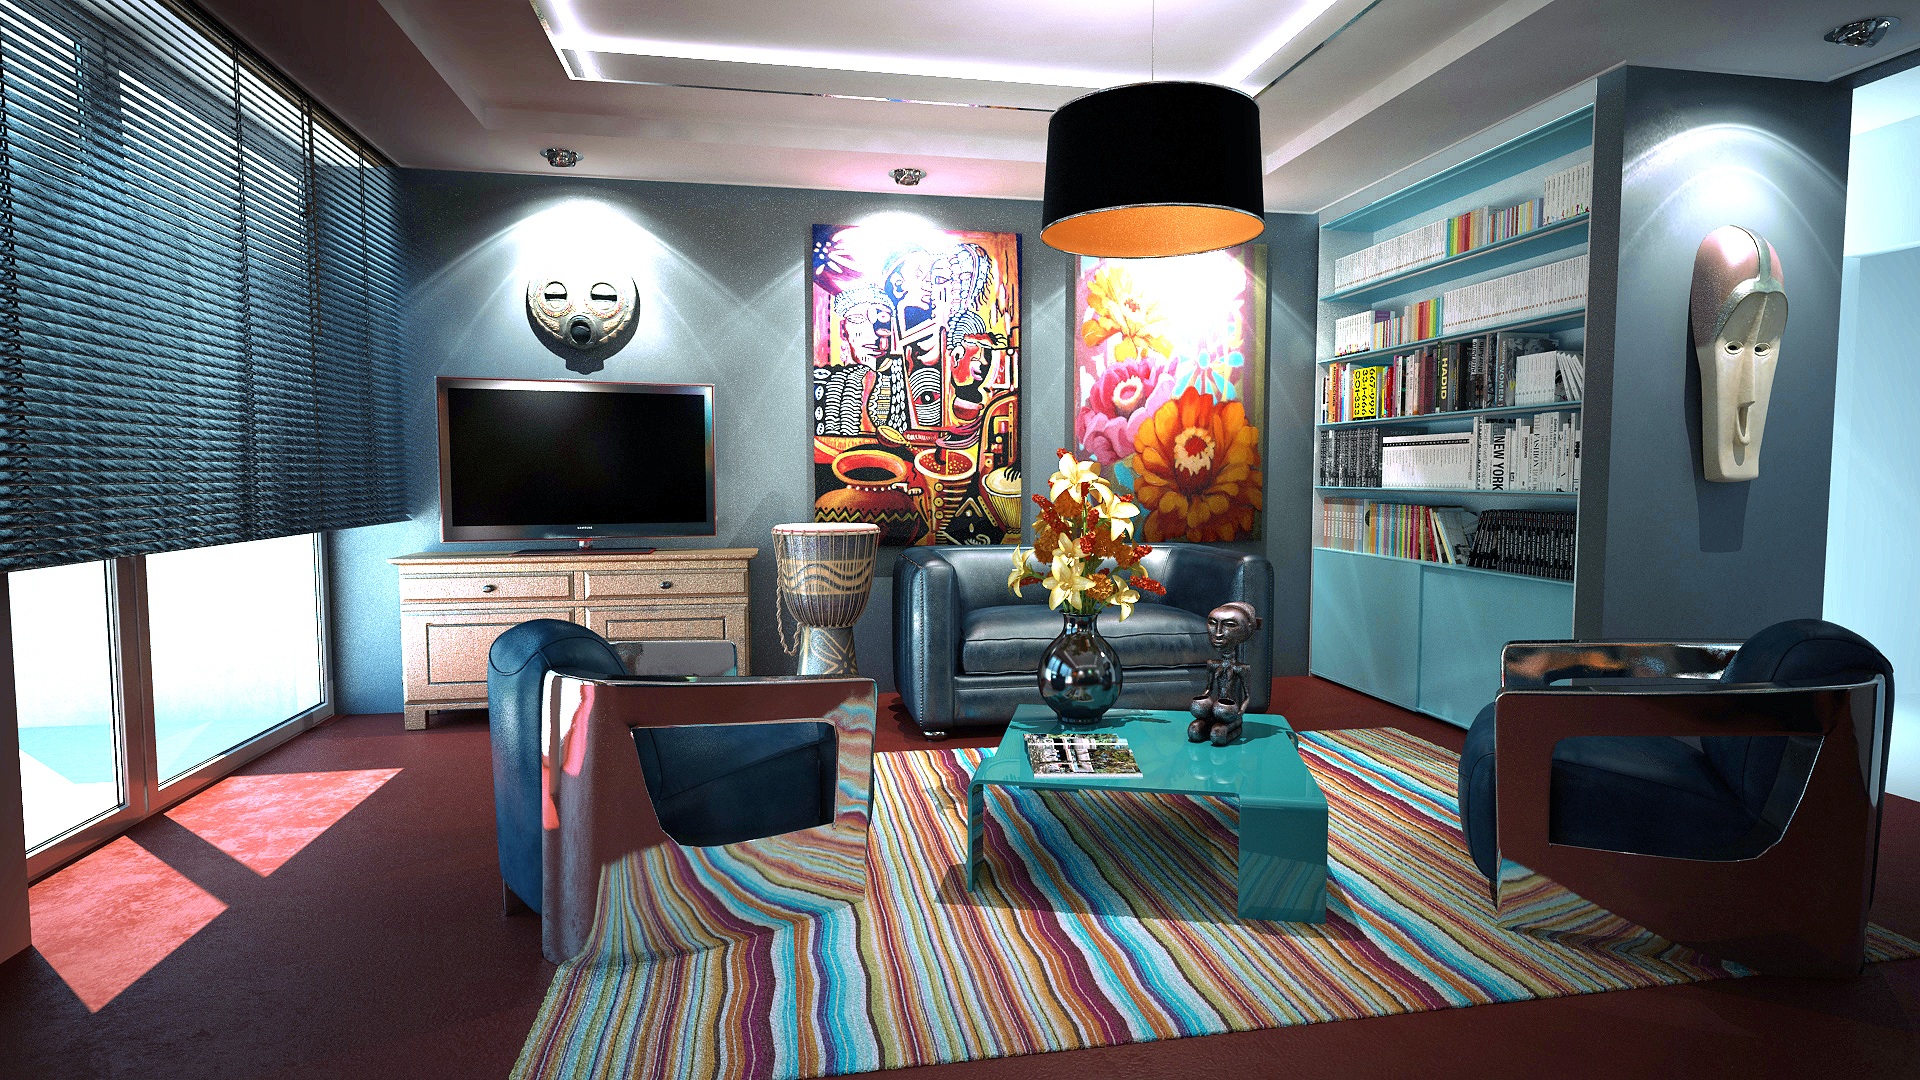
home, decoration, property, living room, room, apartment, interior design, design, estate, real estate, recreation room